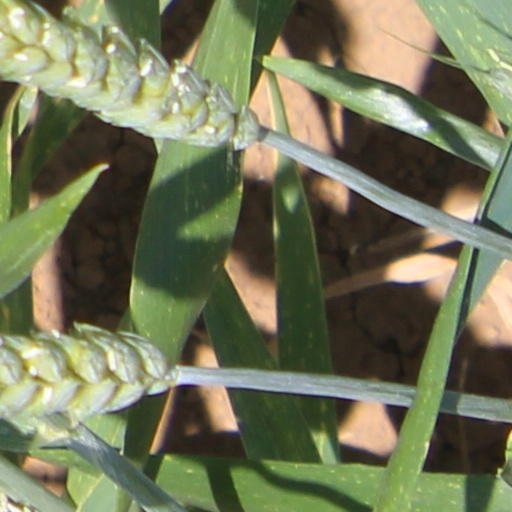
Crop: wheat